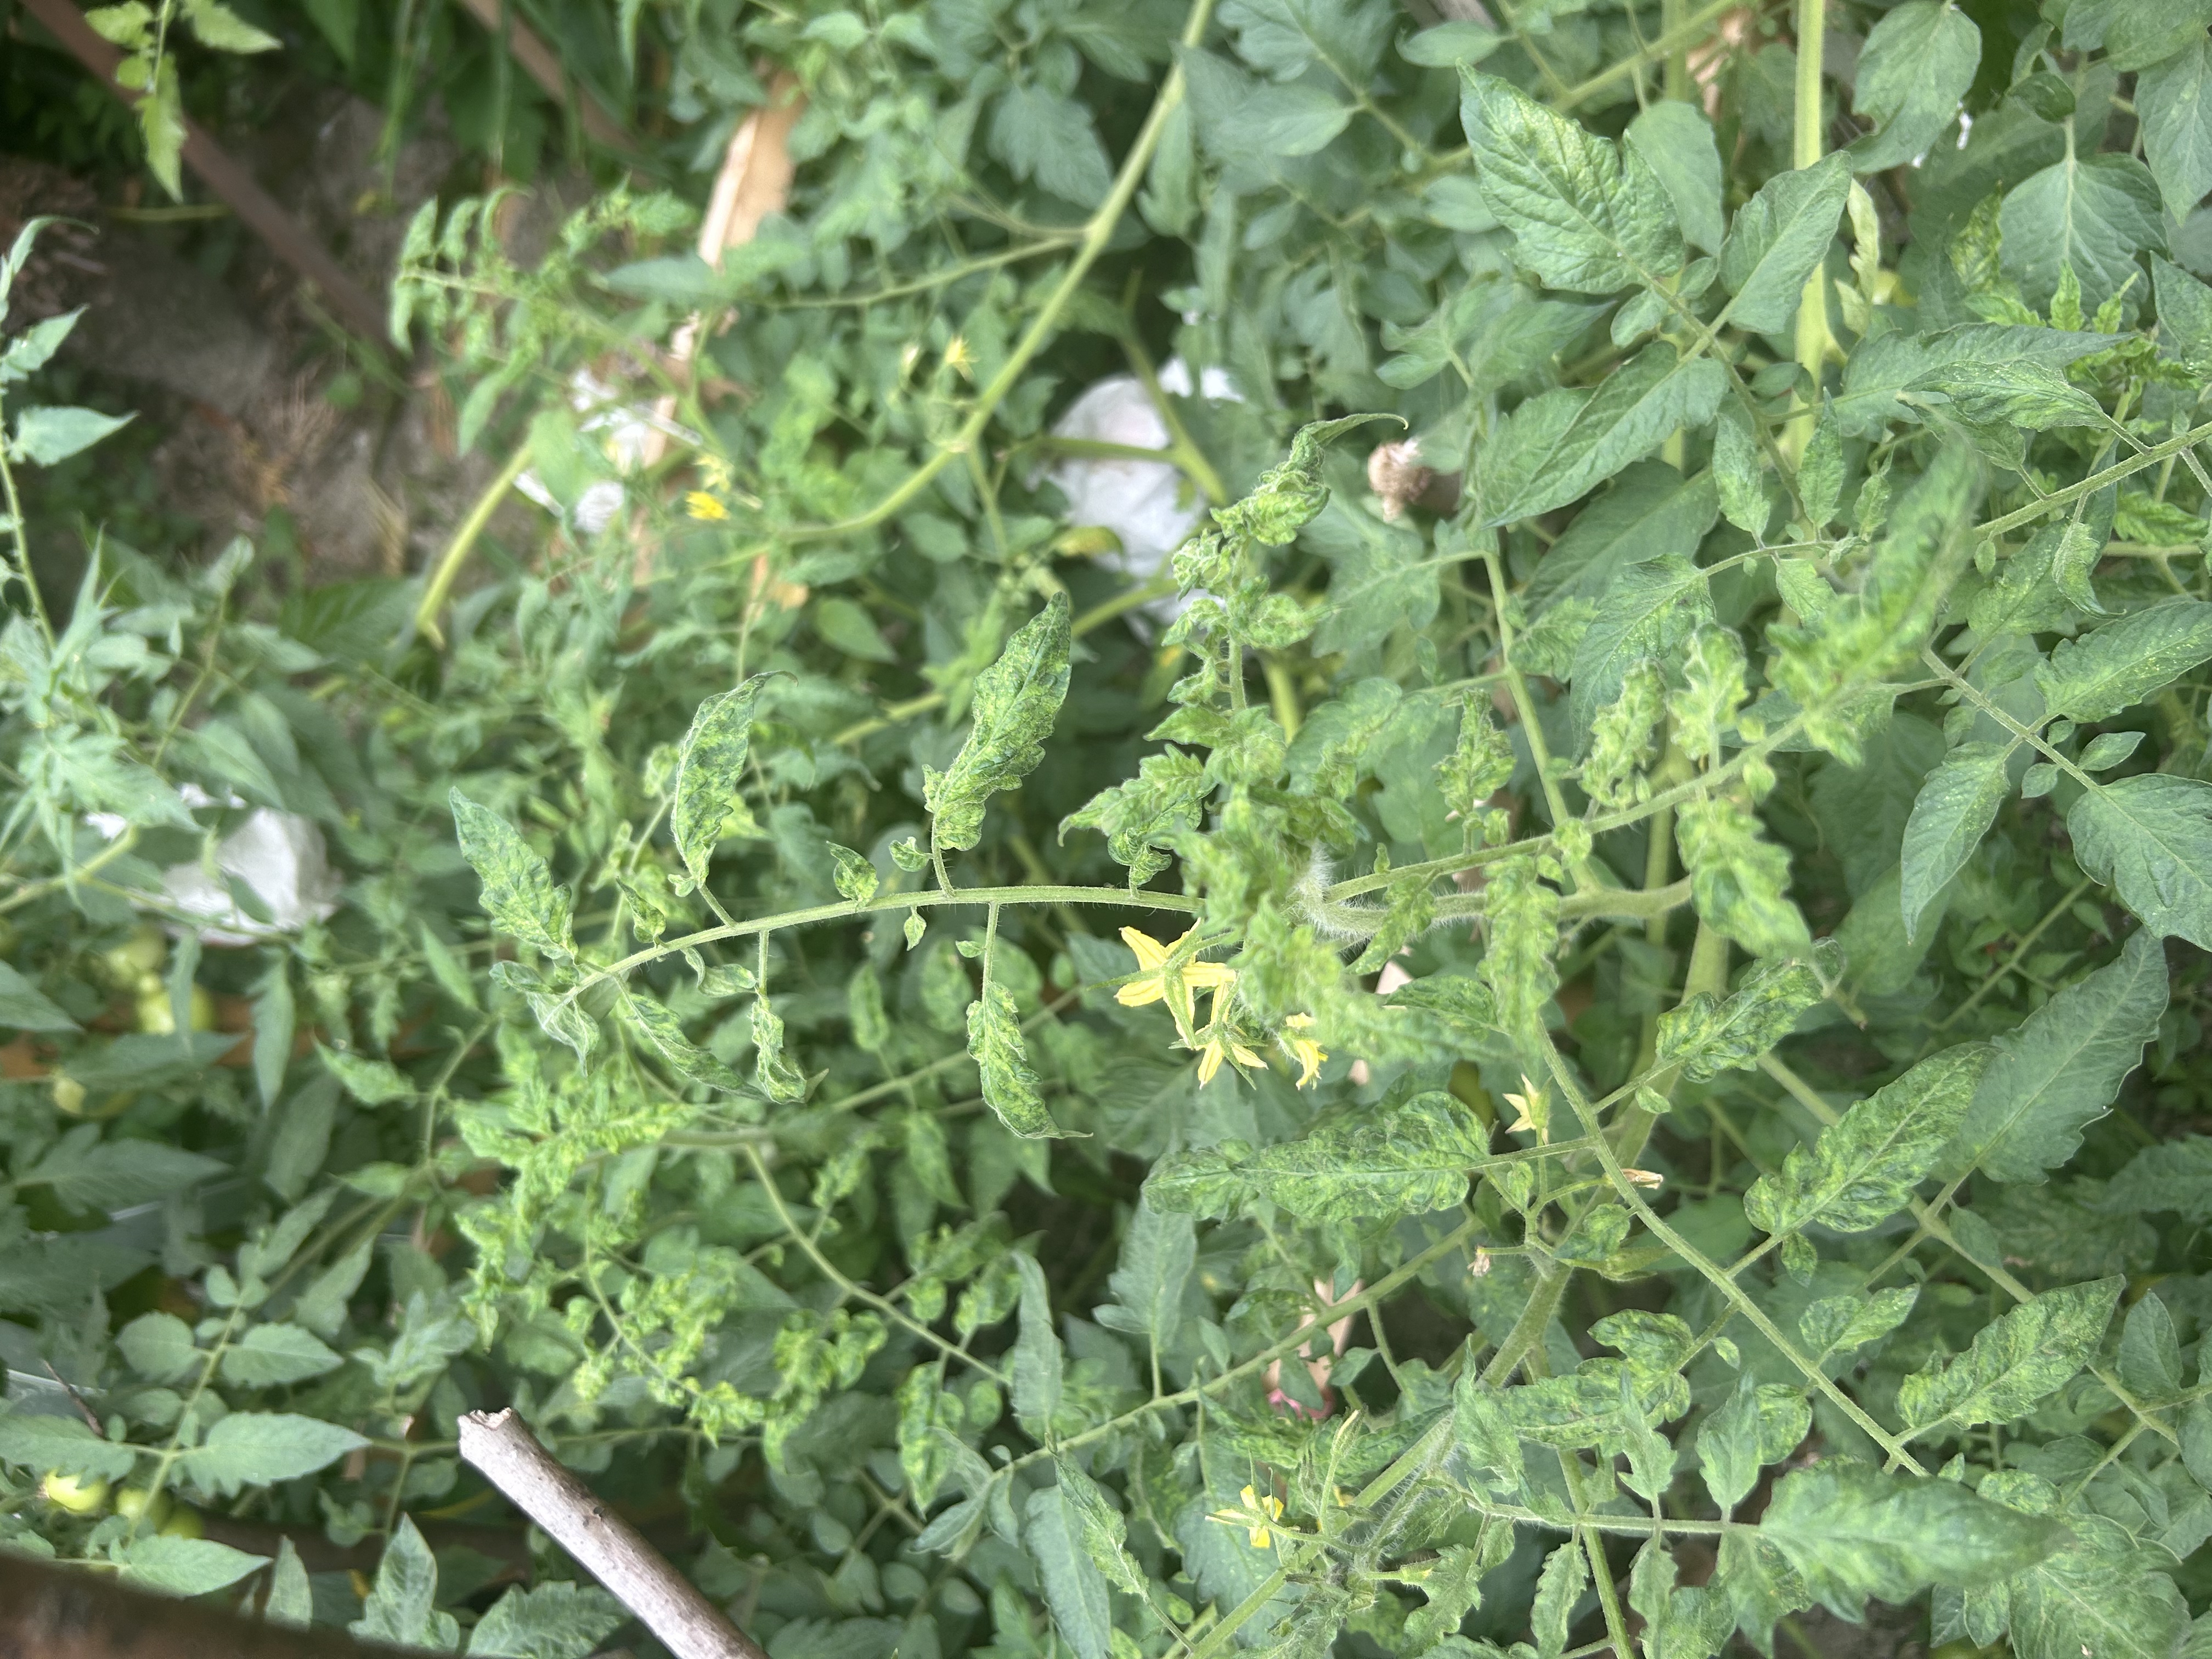
Disease: Viral